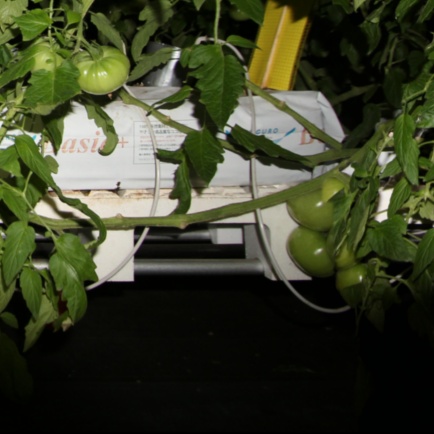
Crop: tomato